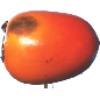
Label: kaki